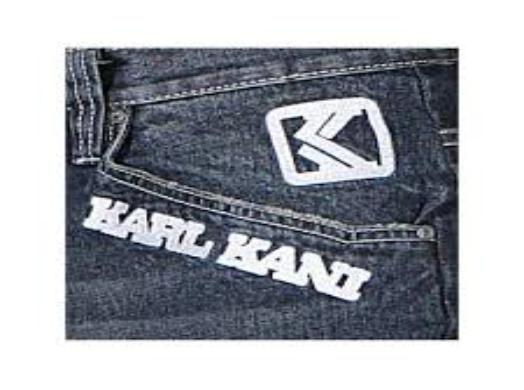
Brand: Karl Kani-1
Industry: Clothes